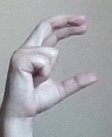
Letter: thal